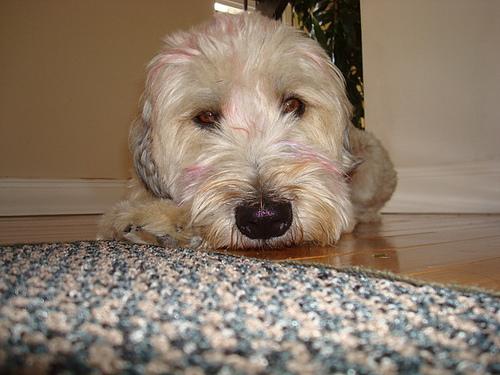
Breed: wheaten terrier